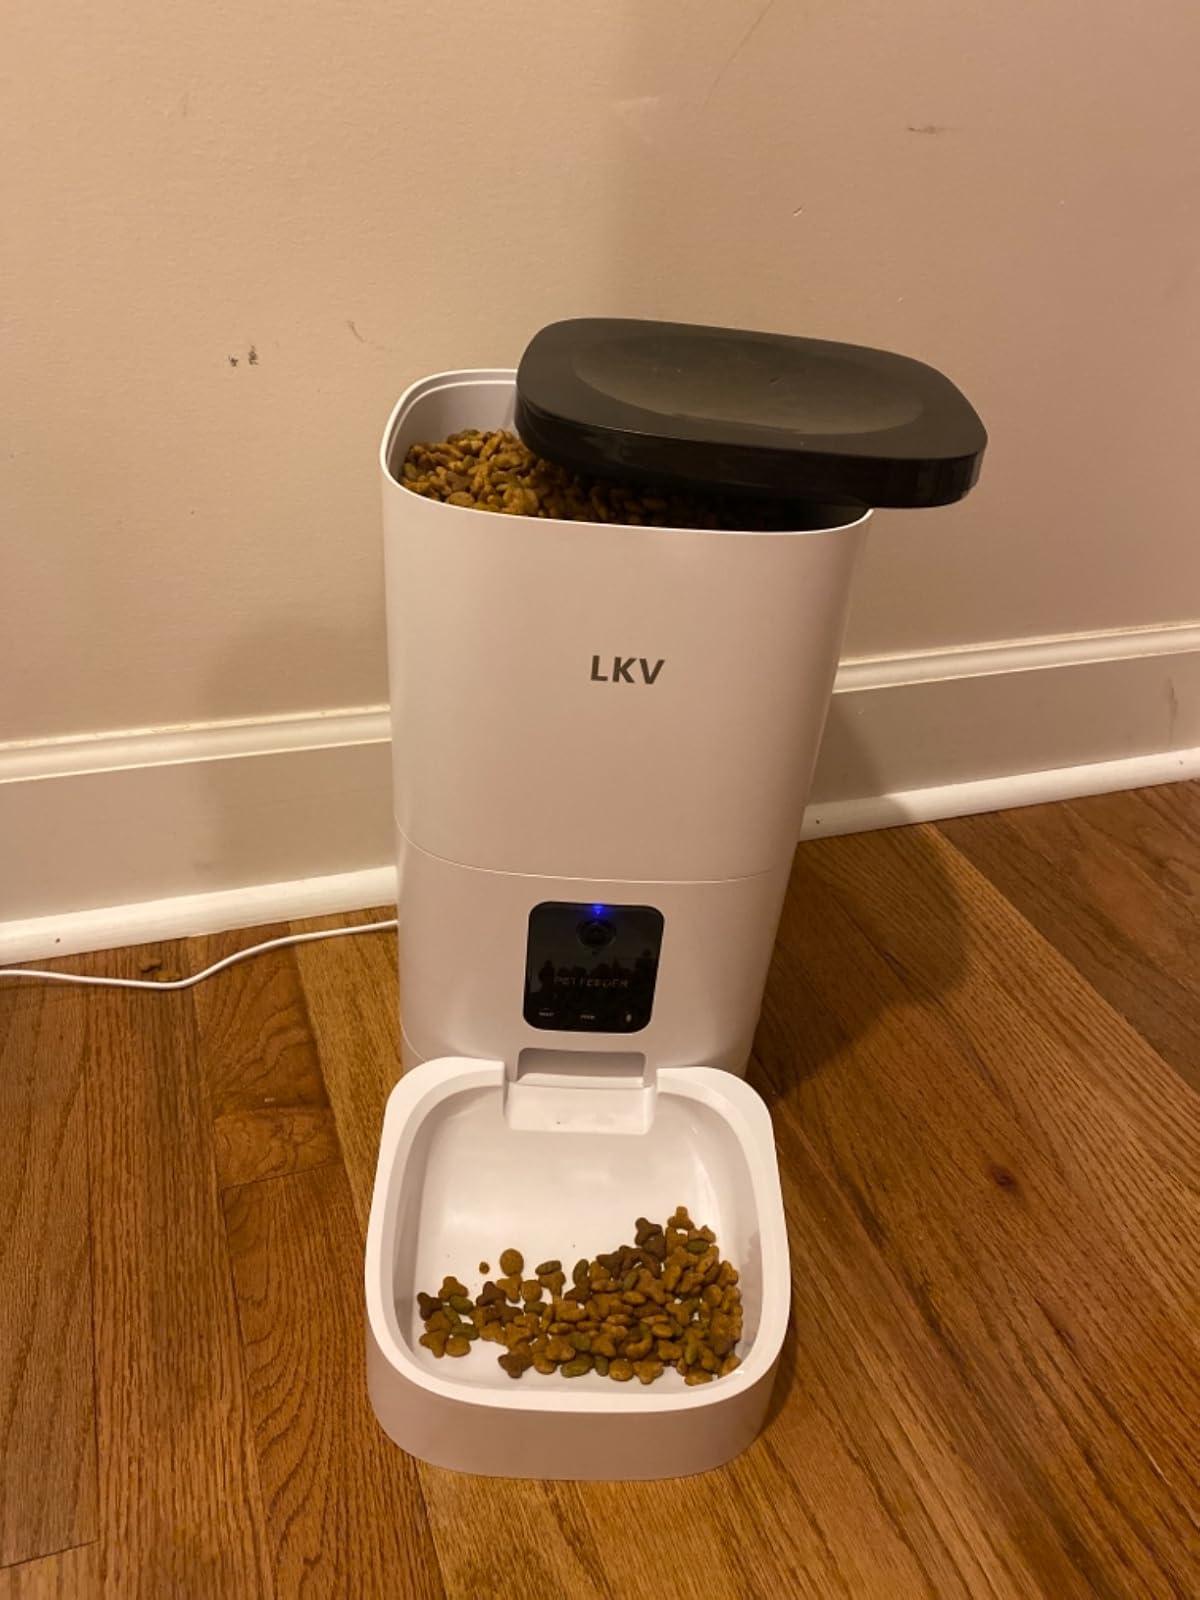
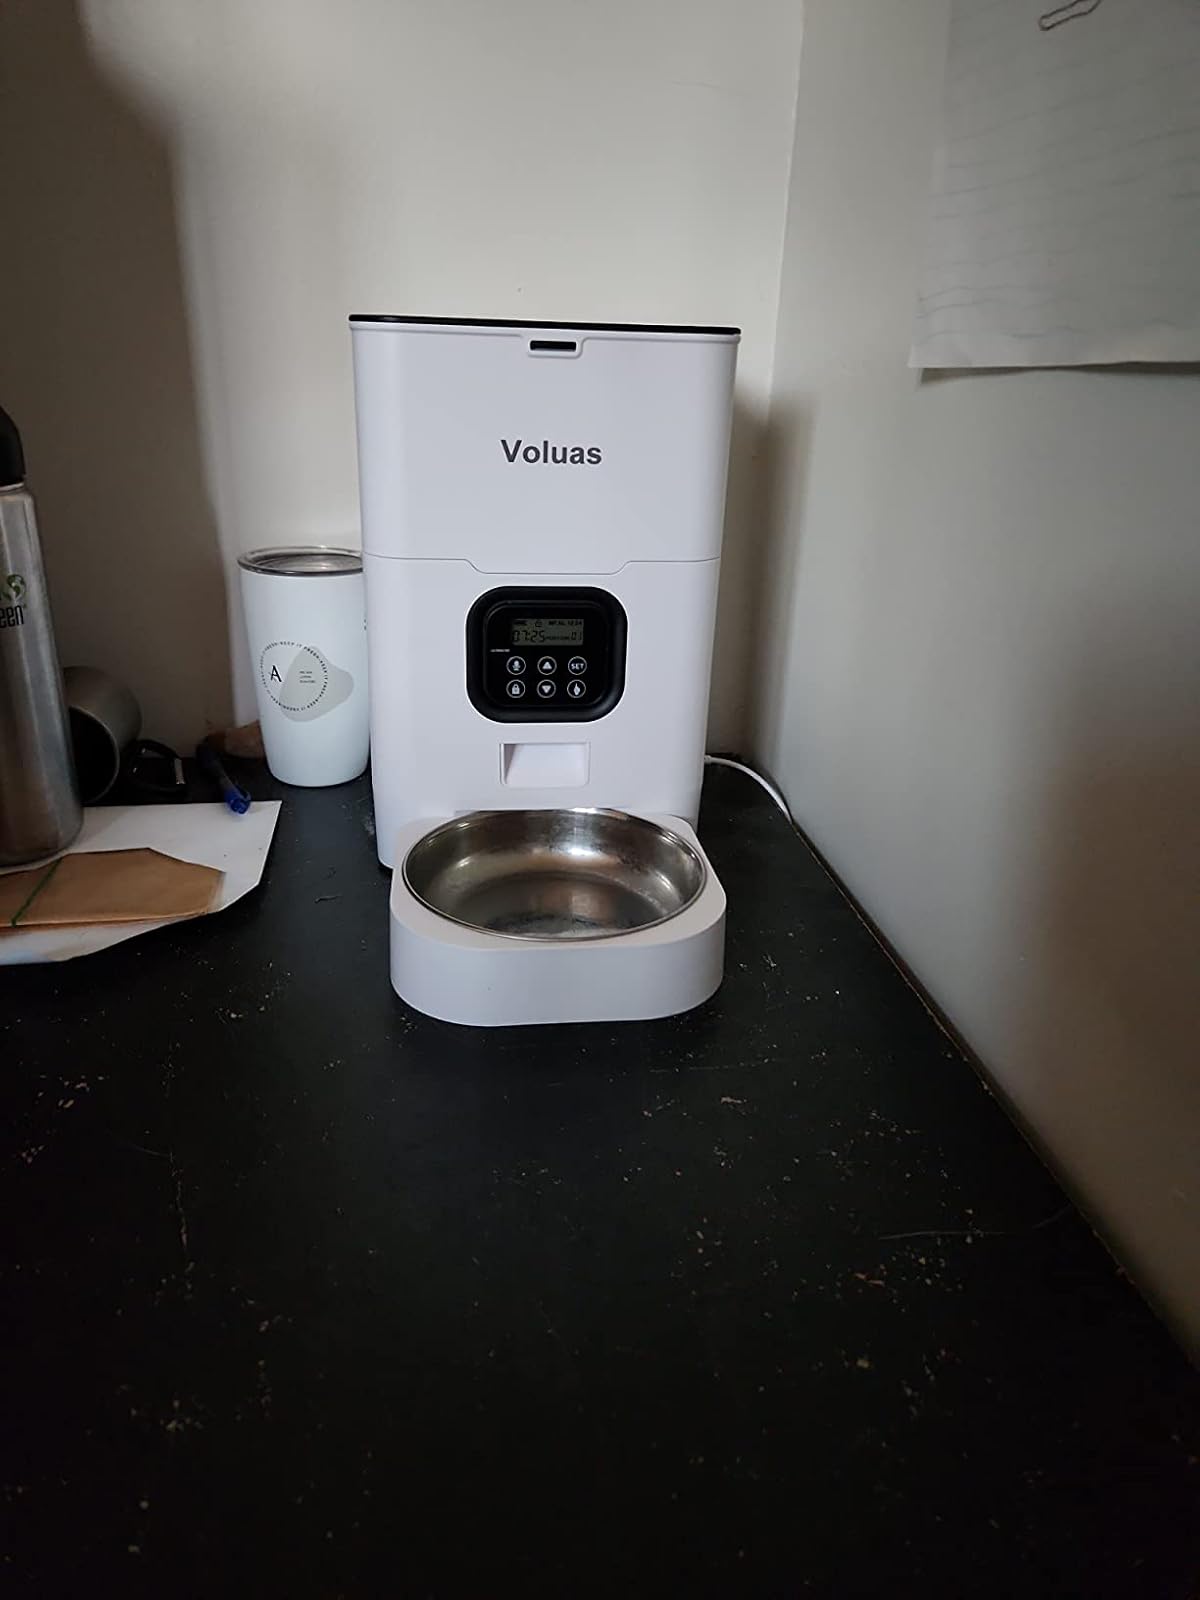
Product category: items_feeder
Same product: no